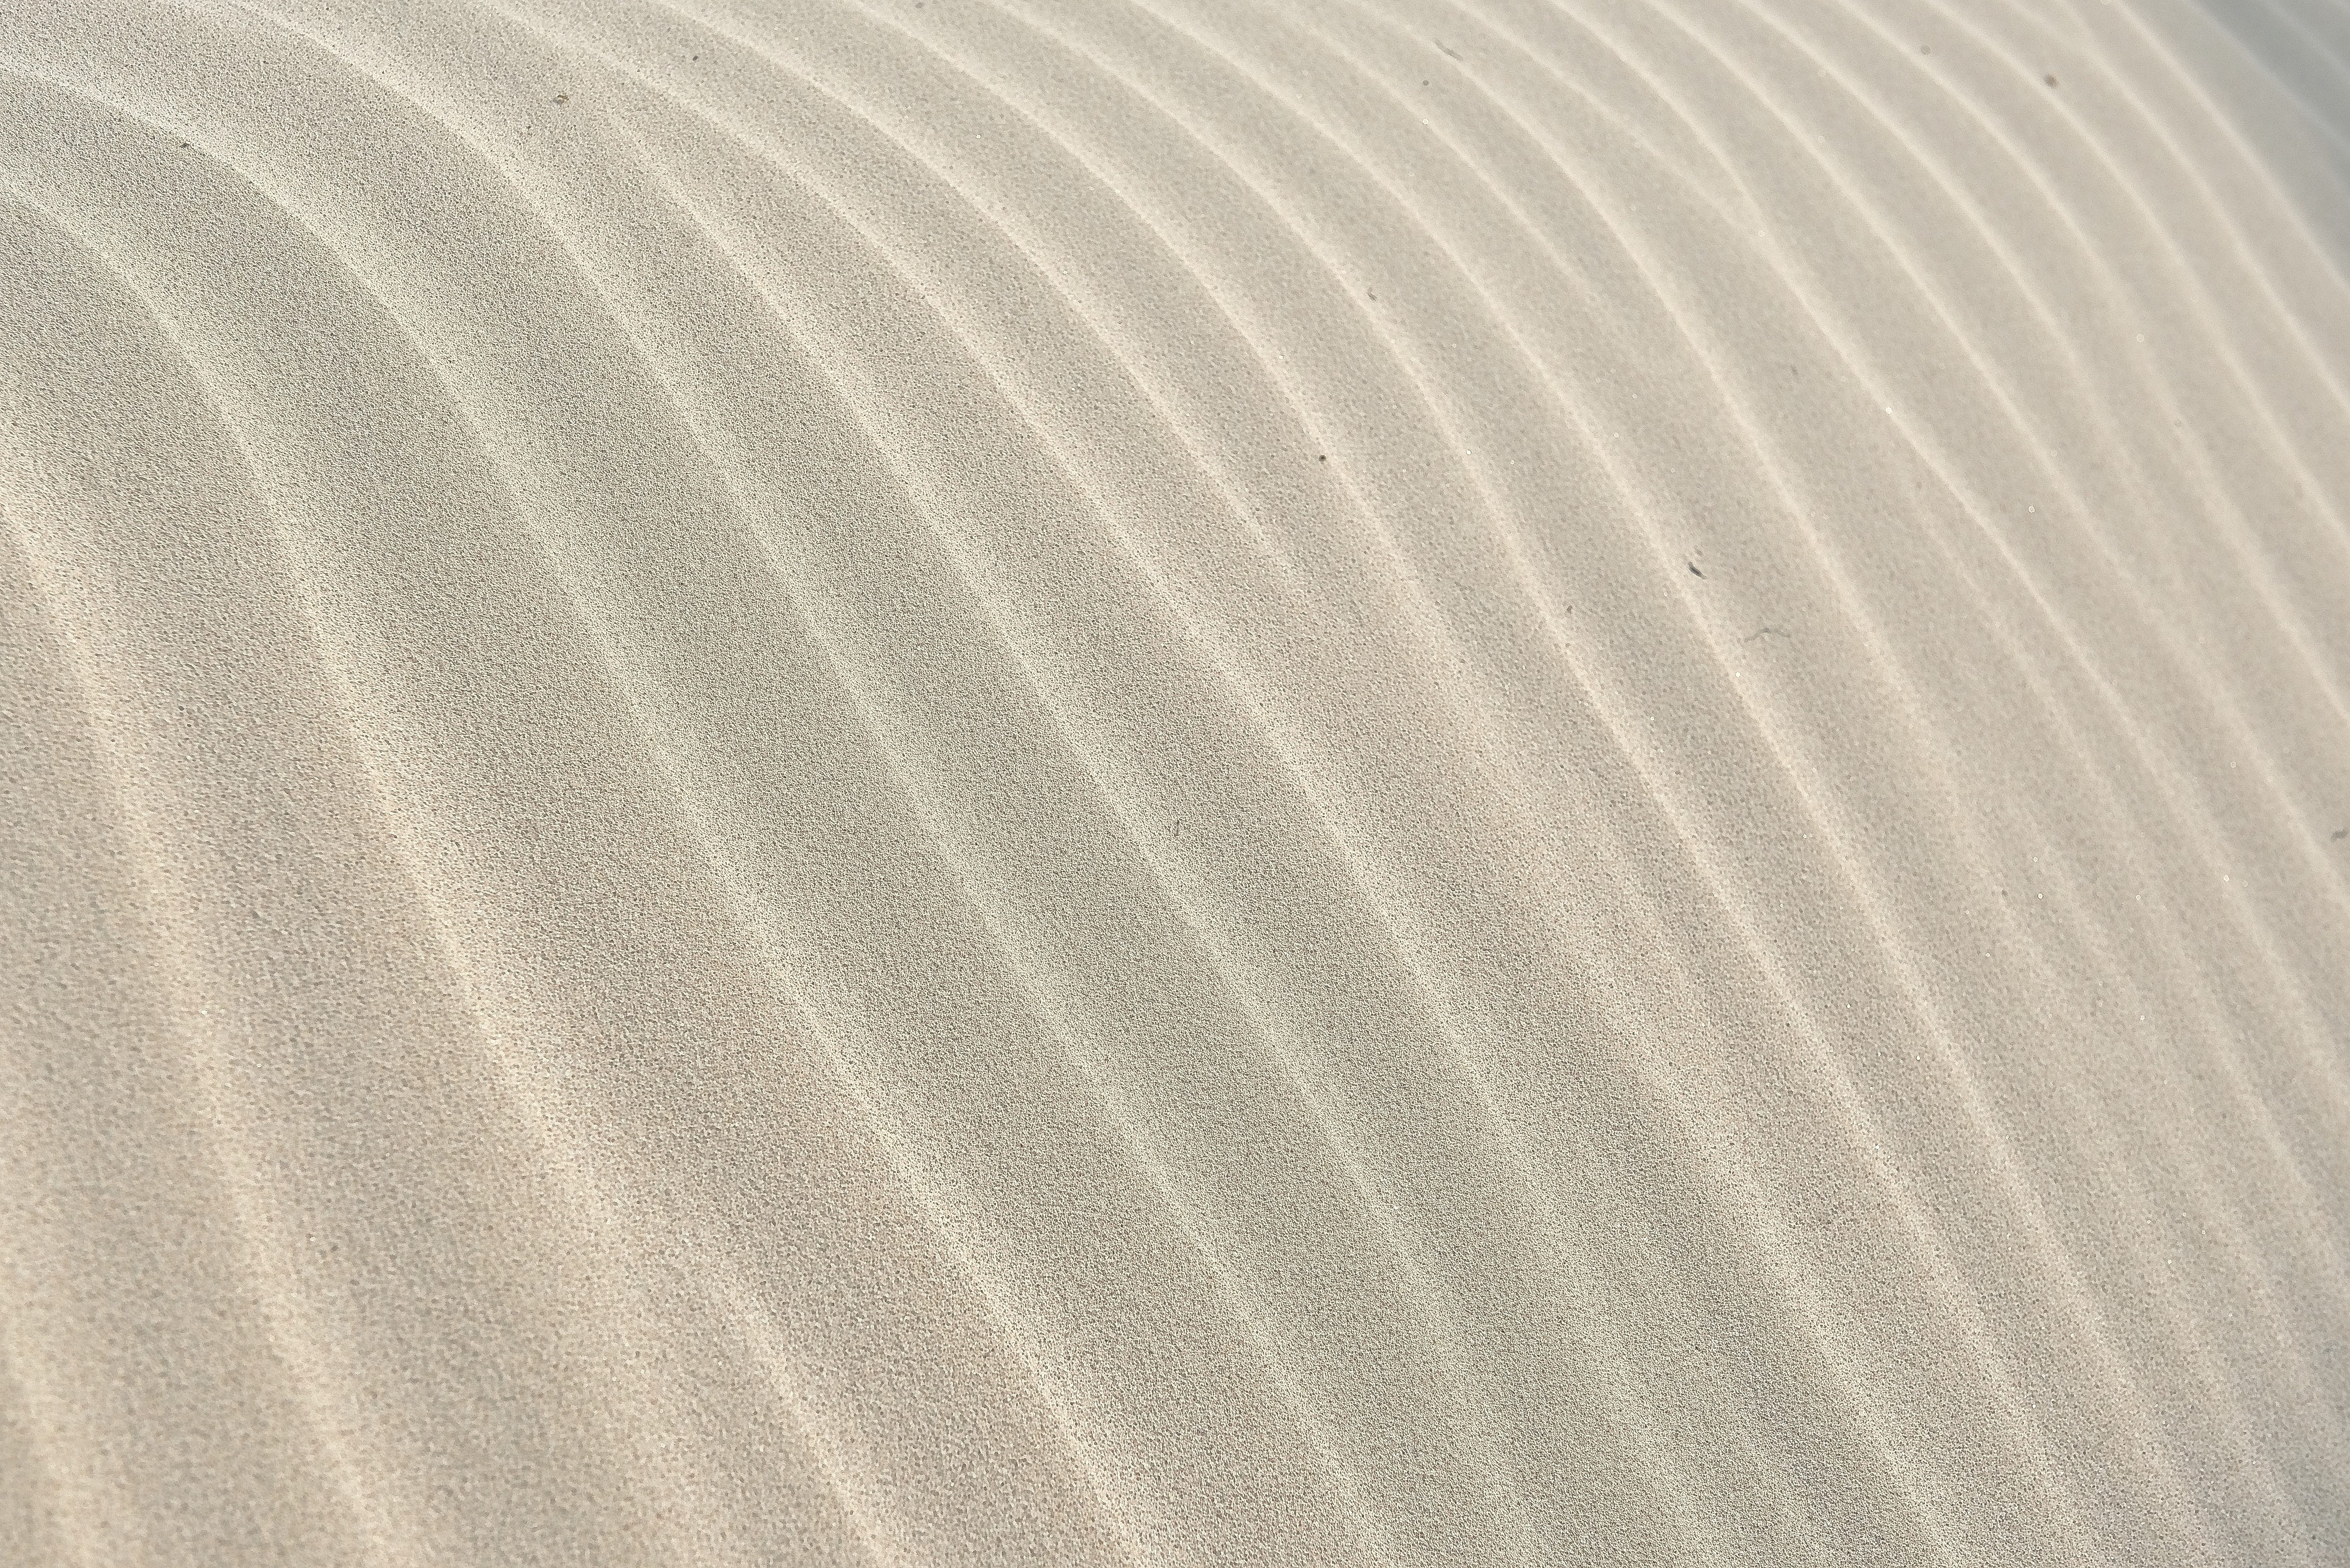
sand, white, texture, wave, floor, pattern, line, material, textile, bed, plaster, sand texture, sand background, nature abstract